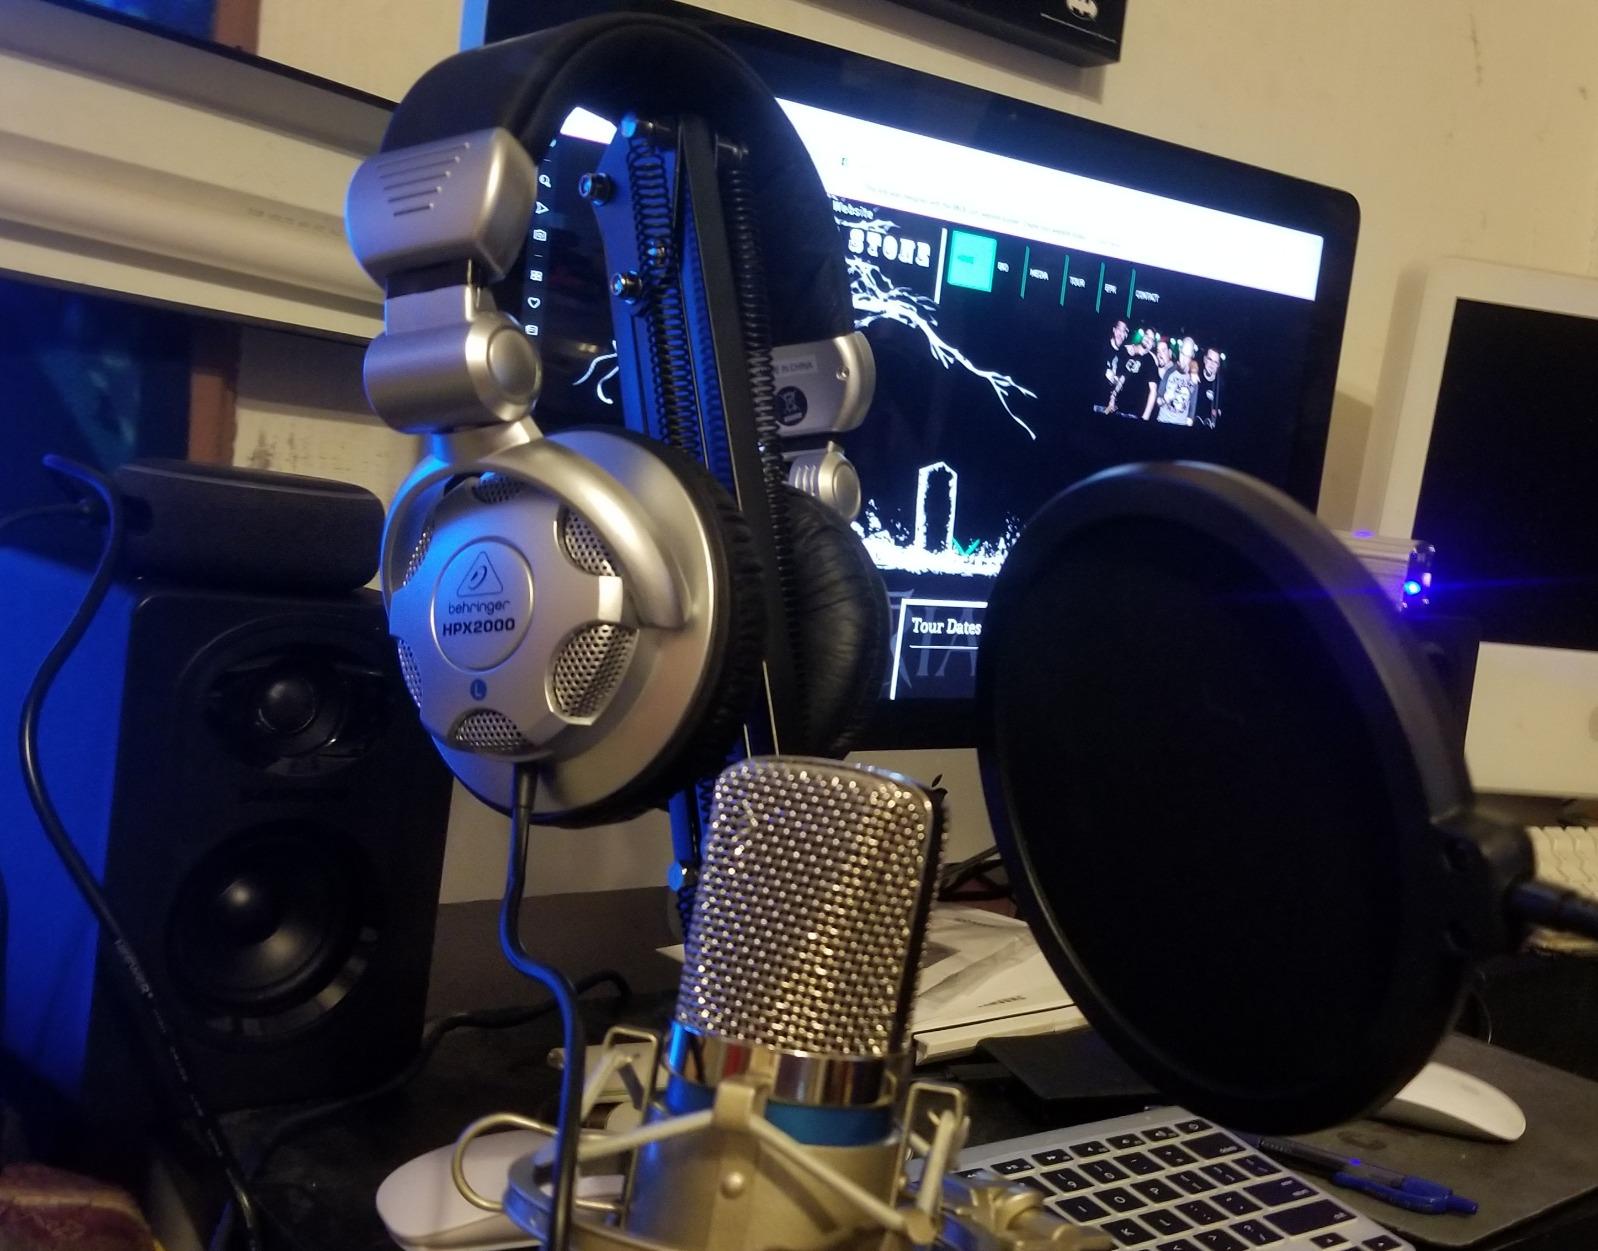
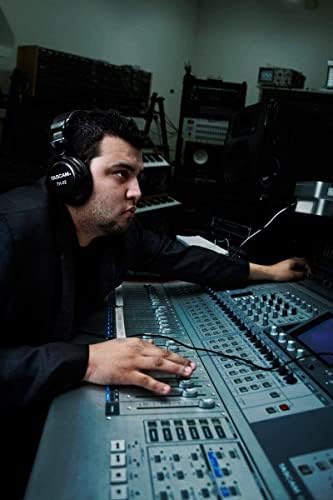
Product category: headphones
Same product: no